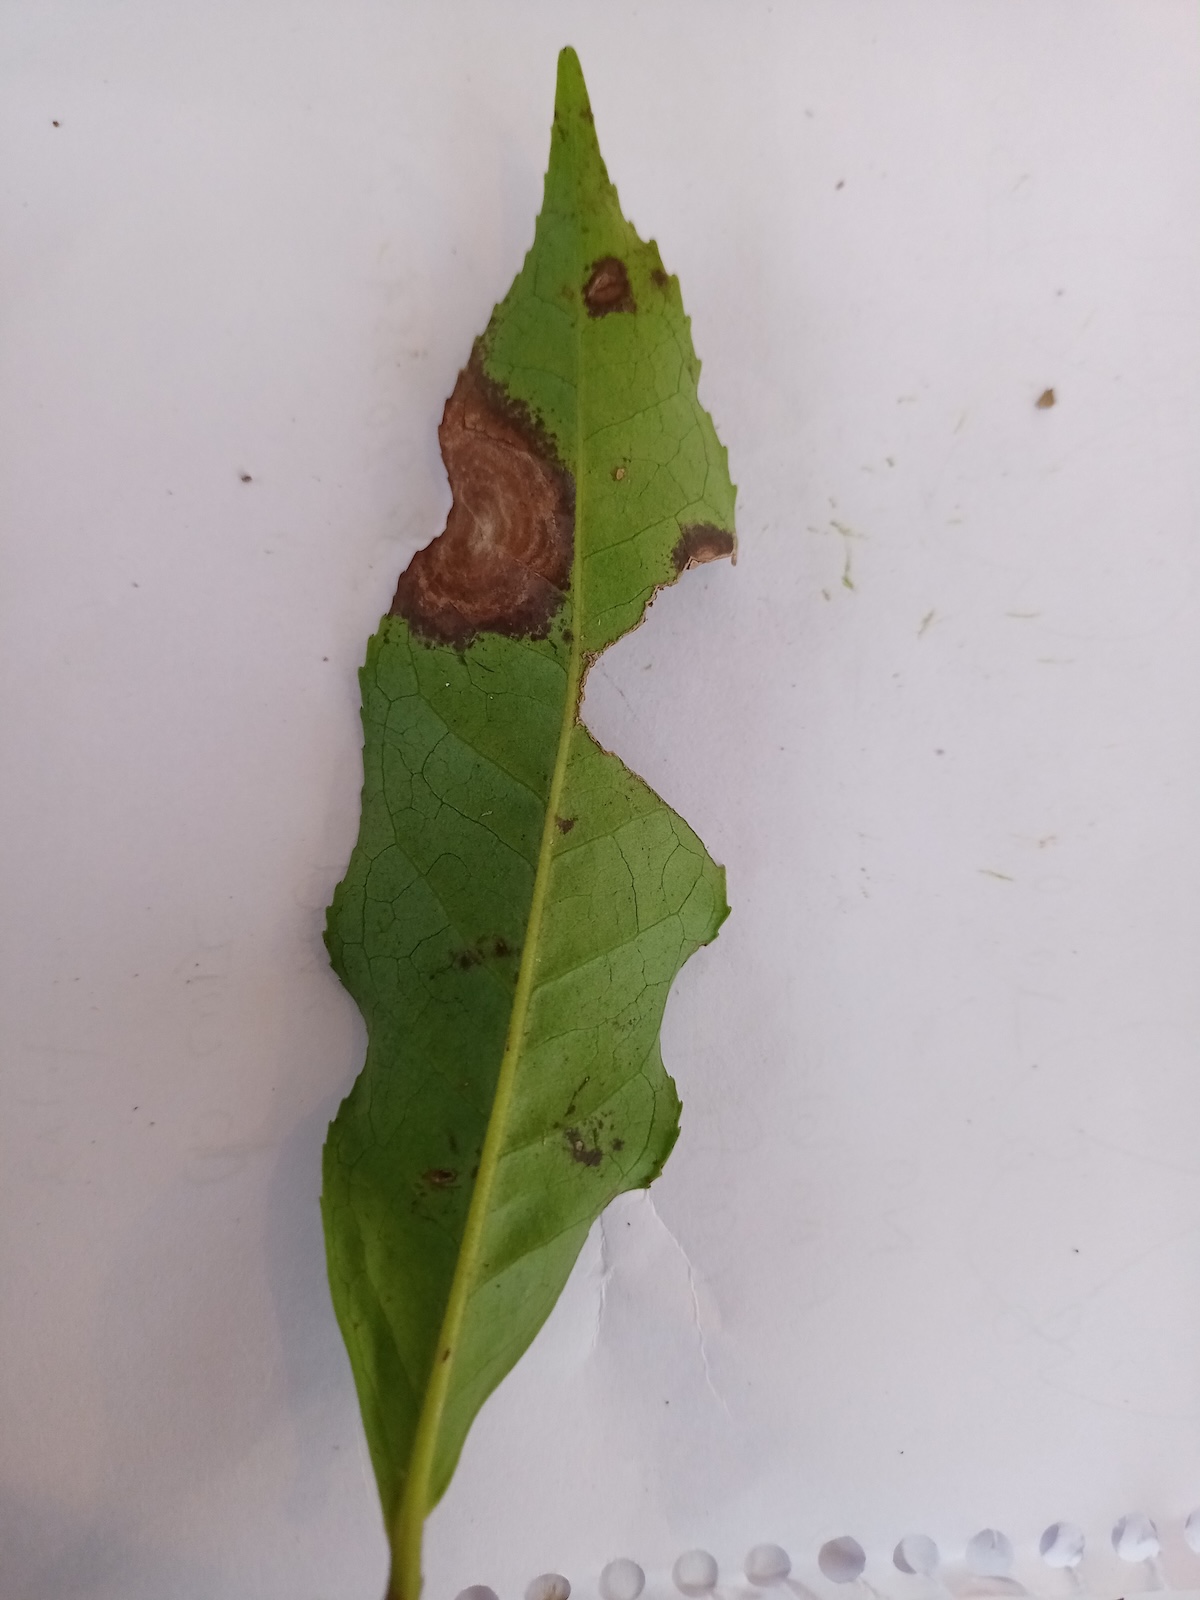
Label: Gray Blight